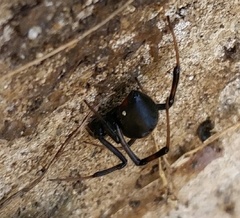
Species: Lactrodectus_hesperus